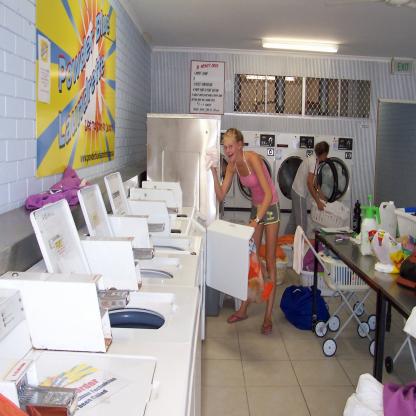
Scene: Indoor